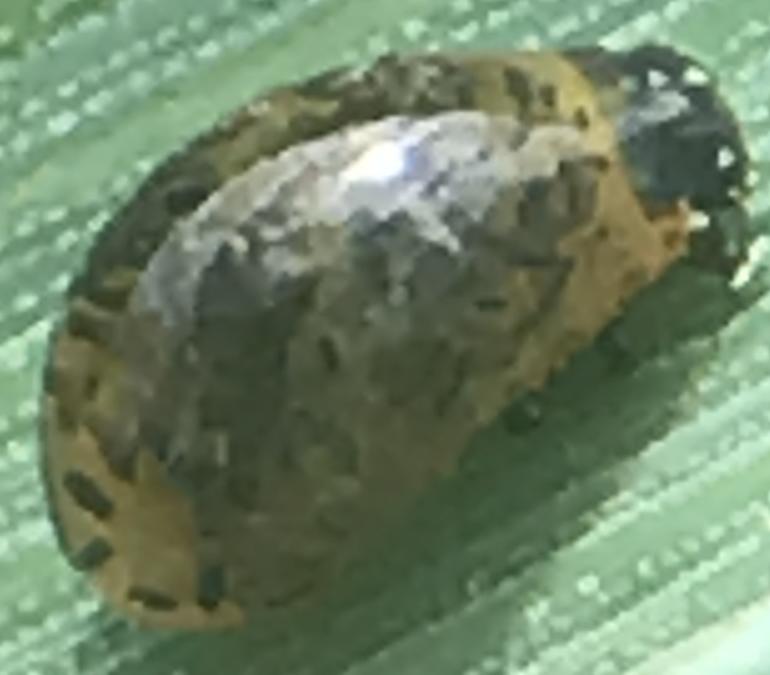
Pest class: cereal_leaf_beetle